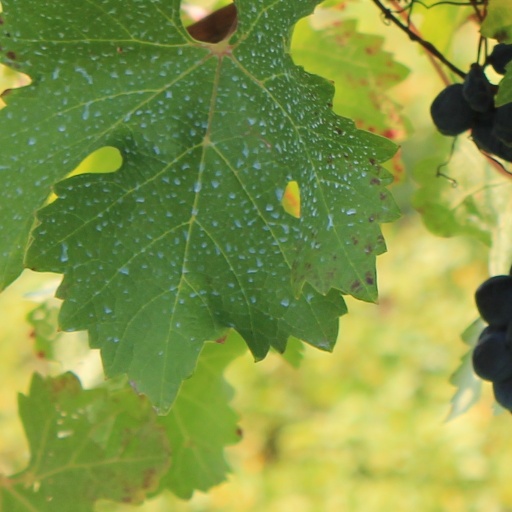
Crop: grape